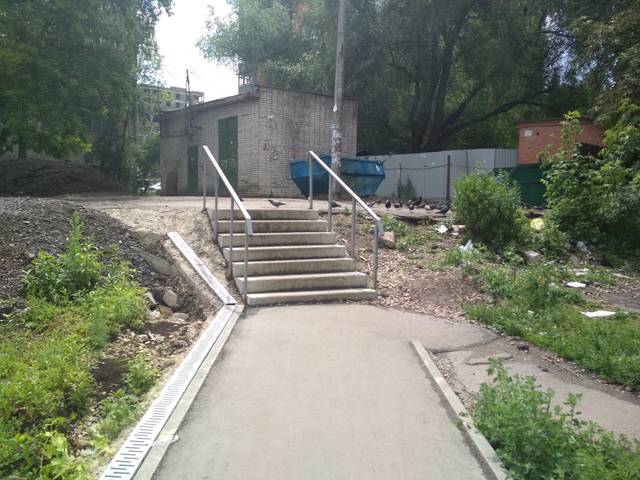
Region: Russia
Coordinates: 54.186, 37.598